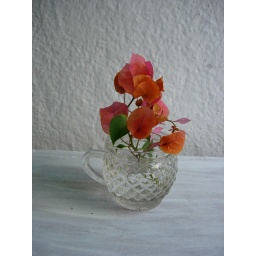
Flowers in a glass cup